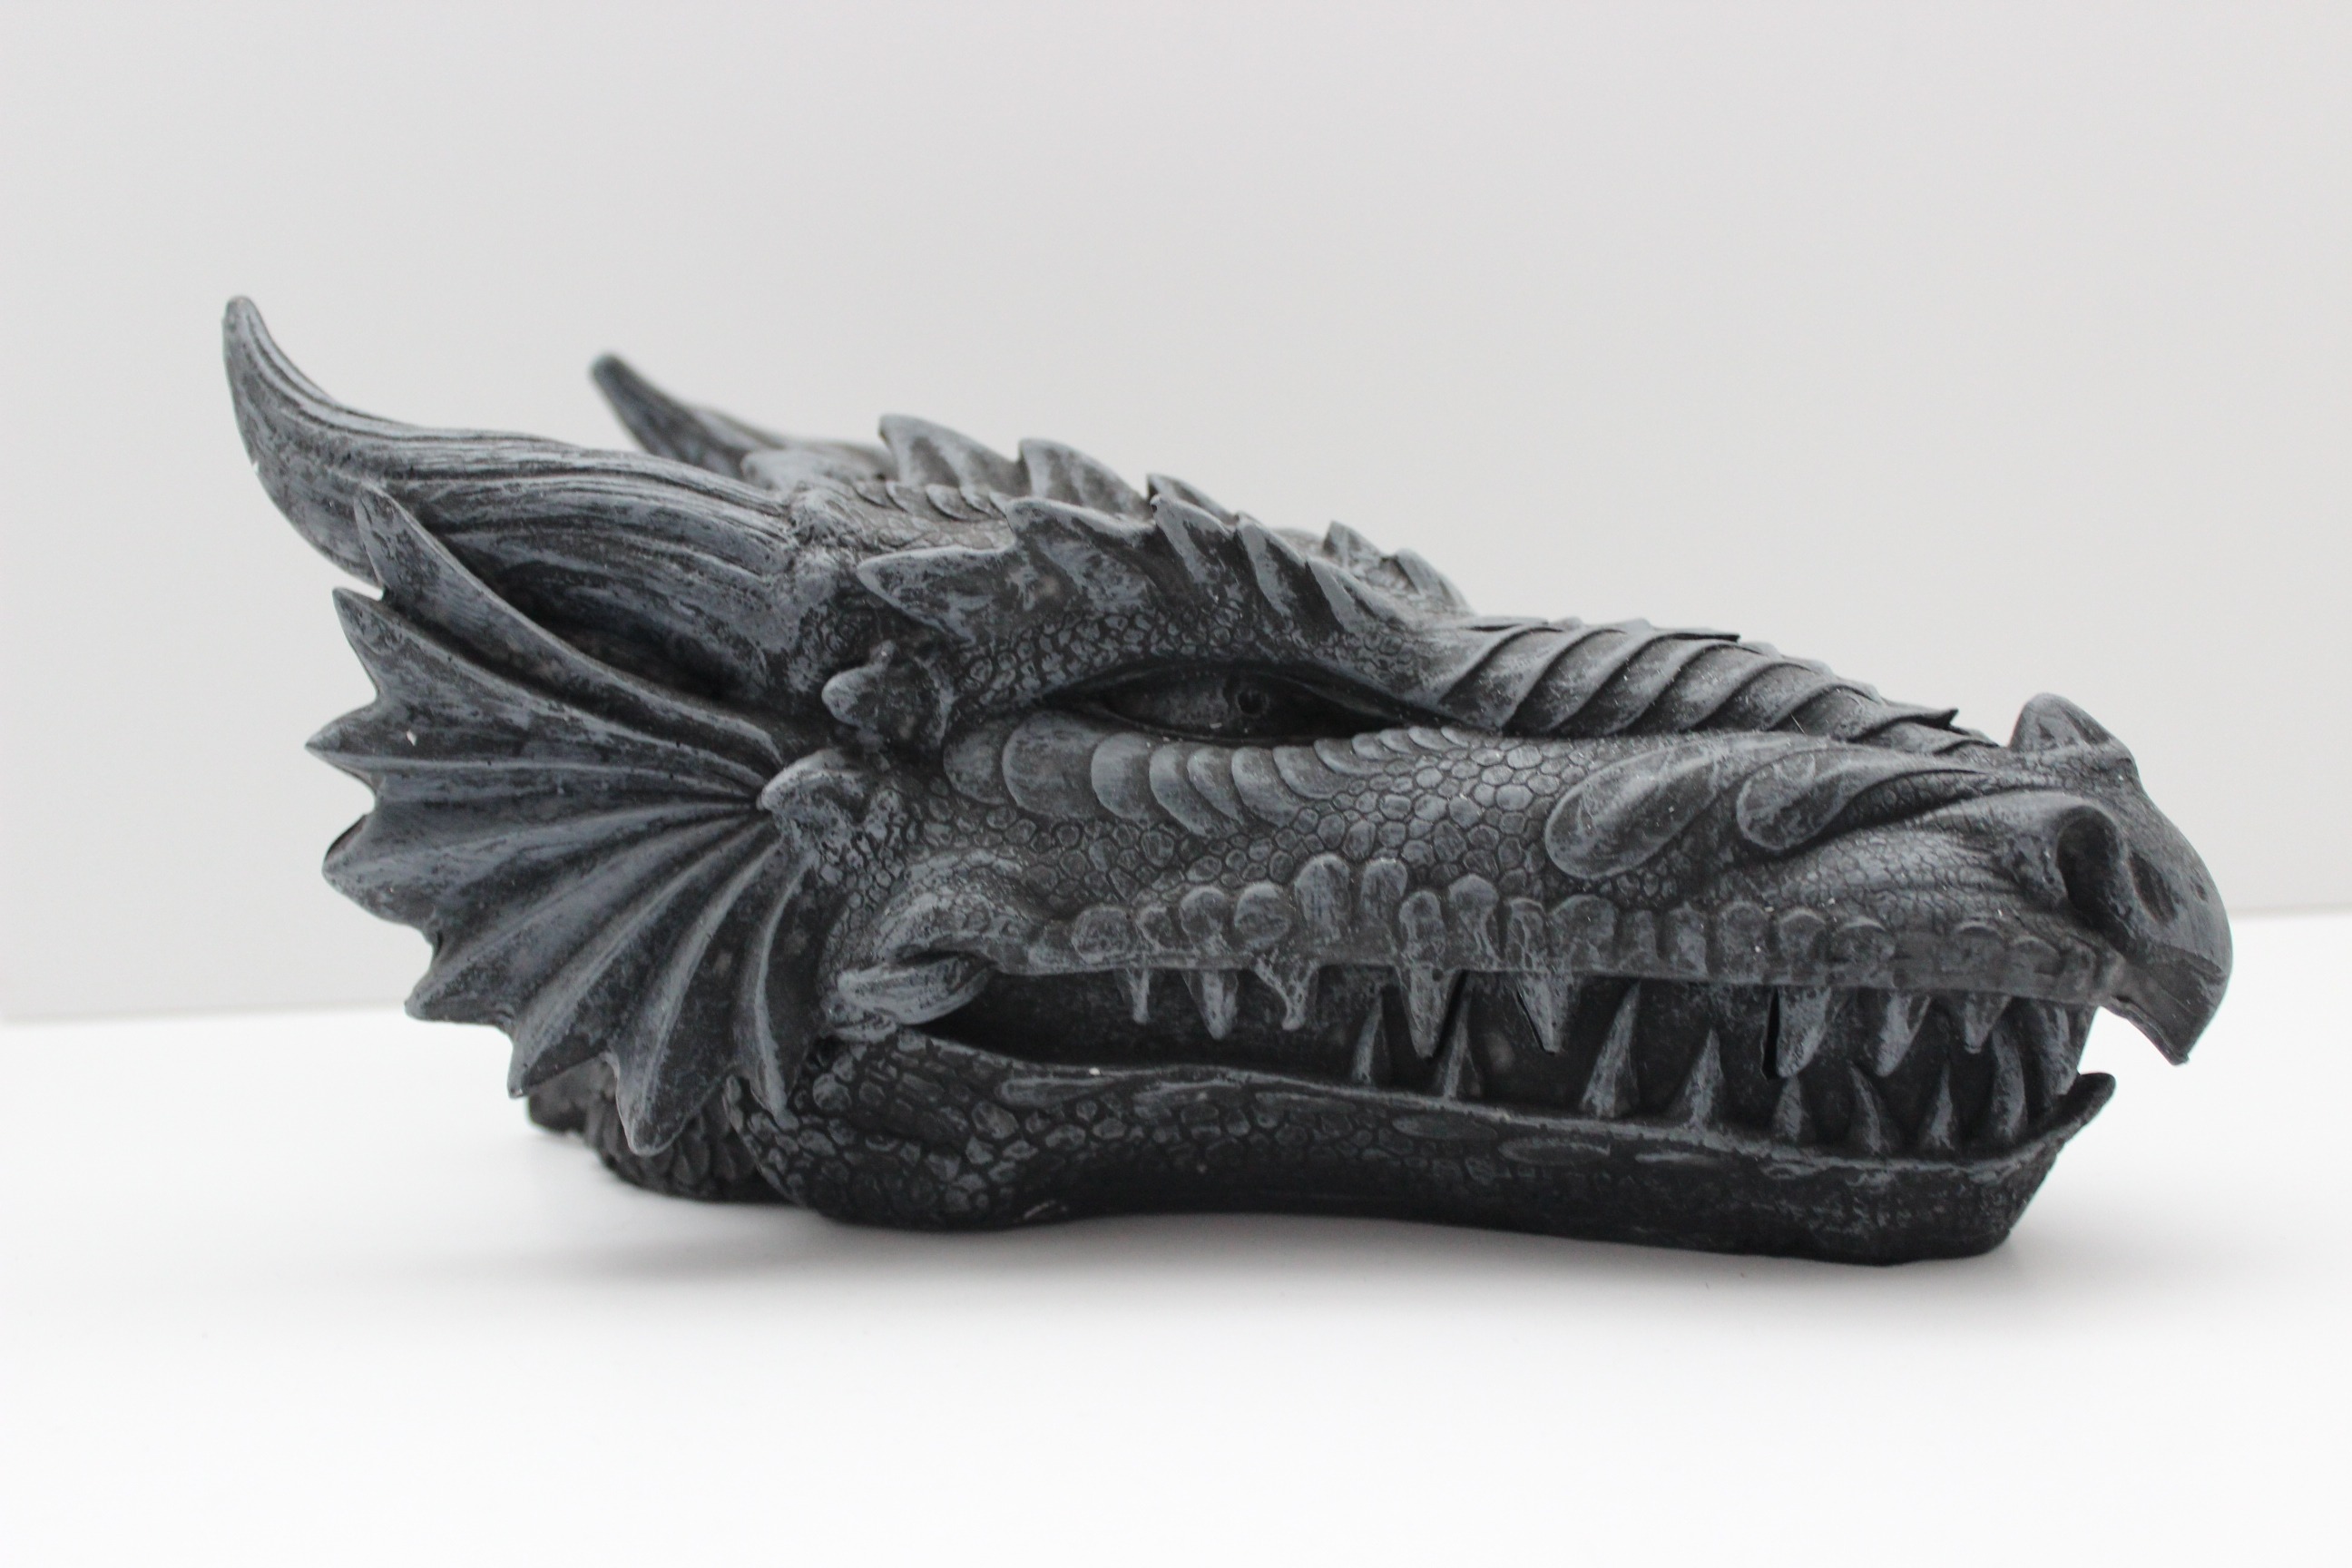
shoe, wing, leather, reptile, black, sculpture, head, footwear, stock, monster, creature, dragon, fantasy, mythology, dragons, fashion accessory